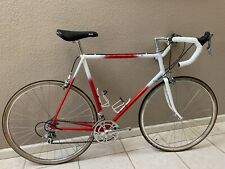
Vehicle type: Bikes